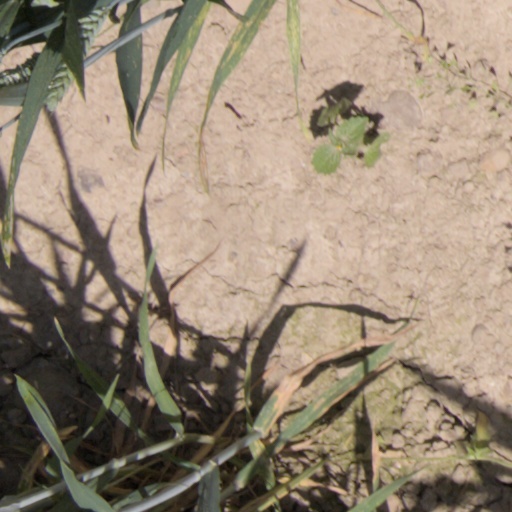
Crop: wheat